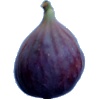
Label: Fig 1